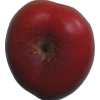
Label: nectarine_flat